Sherman Miles

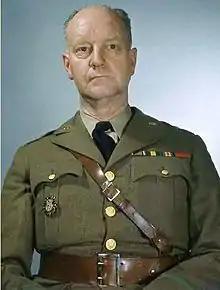

Major General Sherman Miles (December 5, 1882 – October 7, 1966) was an officer of the United States Army, who was Chief of the Military Intelligence Division in 1941, when the Japanese attack on Pearl Harbor happened, bringing the United States into World War II.